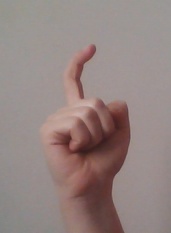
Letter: ra